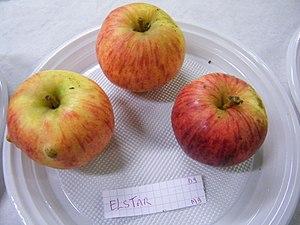
Elstar
Elstar est le nom d'un cultivar de pomme développé aux Pays-Bas dans les années 1950. Il a l'avantage d'être un des plus rapides à arriver à maturité et les fruits de l'année peuvent donc être commercialisés dès le mois d'août.